Erie Yacht Club

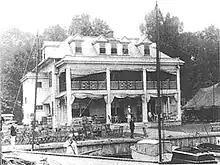
Clubhouse 1920

On September 30, Commodore E.H. Scott and the membership closed the season with "a monster clambake", confident in their preparations for hosting the I.L.Y.A. Regatta in 1920. Less than one month later (October 28), the United States embarked upon a novel - and ultimately unsuccessful - experiment known as Prohibition. As long-time Club secretary and historian George O. Loesel wrote: "Prohibition reared its ugly head . . . and Mr. Booze was no longer the money maker [and] thus considerable revenue was denied the club."